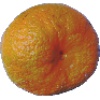
Label: mandarine